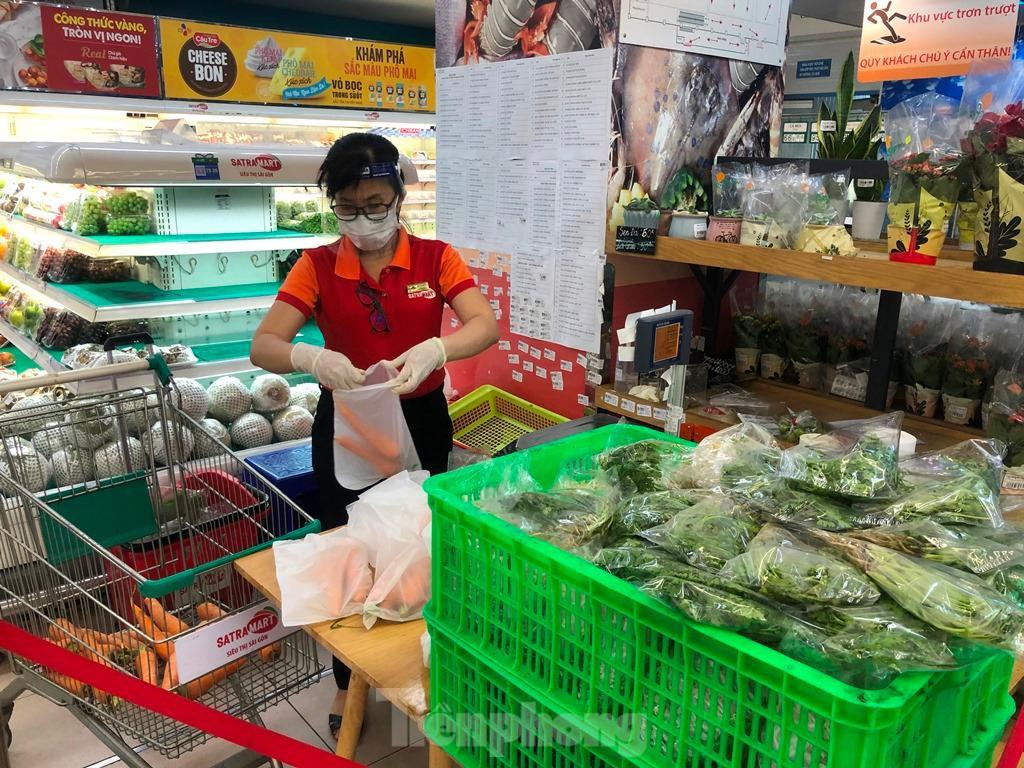
có một cái xe đẩy siêu thị ở bên cạnh người phụ nữ